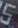
Number: 5